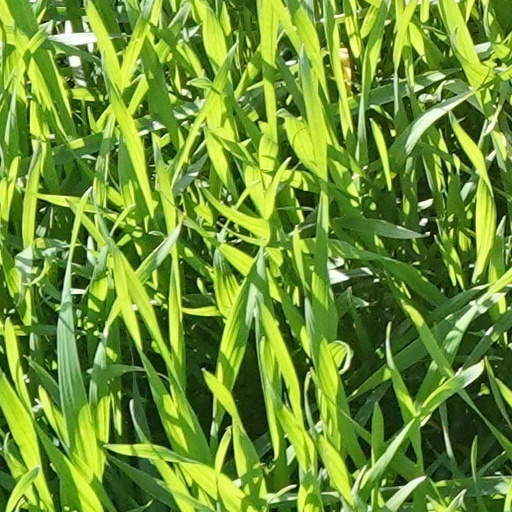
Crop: wheat